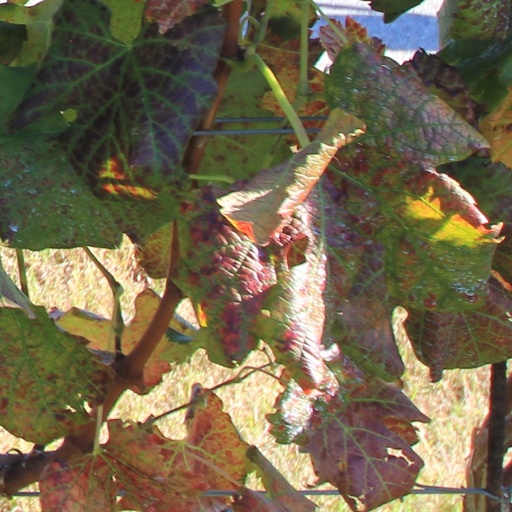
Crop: grape